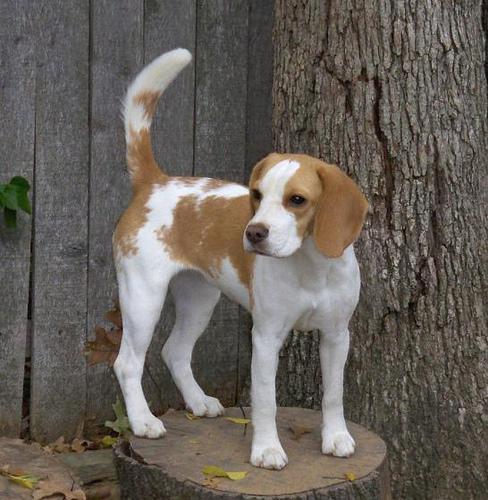
beagle